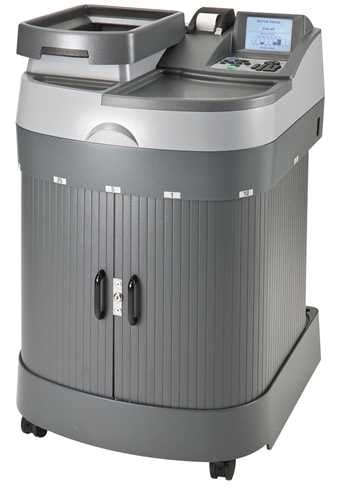
Glory Mach 9e - Heavey Duty Coin Sorter/Counter
The Glory Mach 9e - Heavey Duty Coin Sorter/Counter (SKU: MACH 9E) is a top-of-the-line machine designed to streamline your coin sorting and counting processes with efficiency and accuracy . Whether you run a bank, casino, or retail business, this coin sorter delivers reliable performance, making it an essential tool for managing your cash flow. With its advanced technology and durable construction, the Glory Mach 9e is built to handle high volumes of coins, saving you time and effort. Key Features High-Speed Sorting - Sorts coins quickly and accurately Multiple Currency Support - Handles various currencies seamlessly Large Hopper Capacity - Accommodates a significant amount of coins Anti-Jam Mechanism - Prevents disruptions during operation Batch Counting - Allows for convenient batch processing Integrated Printer - Prints detailed reports for easy record-keeping User-Friendly Interface - Intuitive controls for effortless operation Compact Design - Saves space in your work area Quiet Operation - Minimizes noise pollution in your environment High-Volume Capacity - Handles large quantities of coins Counting Speed Adjustment - Customizable speed settings for flexibility Enhance your coin handling process with the Glory Mach 9e, a powerhouse that combines speed , reliability , and efficiency to meet your business needs. Invest in this cutting-edge coin sorter/counter to optimize your cash management operations.
Brand: Glory
Category: Business & Industrial > Retail > Money Handling > Coin & Bill Counters